Salvan

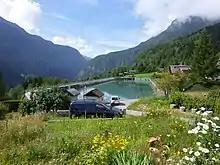
Les Marécottes

The territory of the municipality includes a significant portion of the Trient valley (along with the municipality of Finhaut) and two of its important side valleys: the entire Vallon d'Emaney (drained by the Triège) and the upper section of the Vallée de Barberine (drained by the Barberine and the Eau Noire) who is notably occupied by the artificial lake of Émosson. A small part of the territory of the municipality is not drained by the river Trient: it is the Vallon de Van, drained by the Salanfe which ends directly in the Rhone.